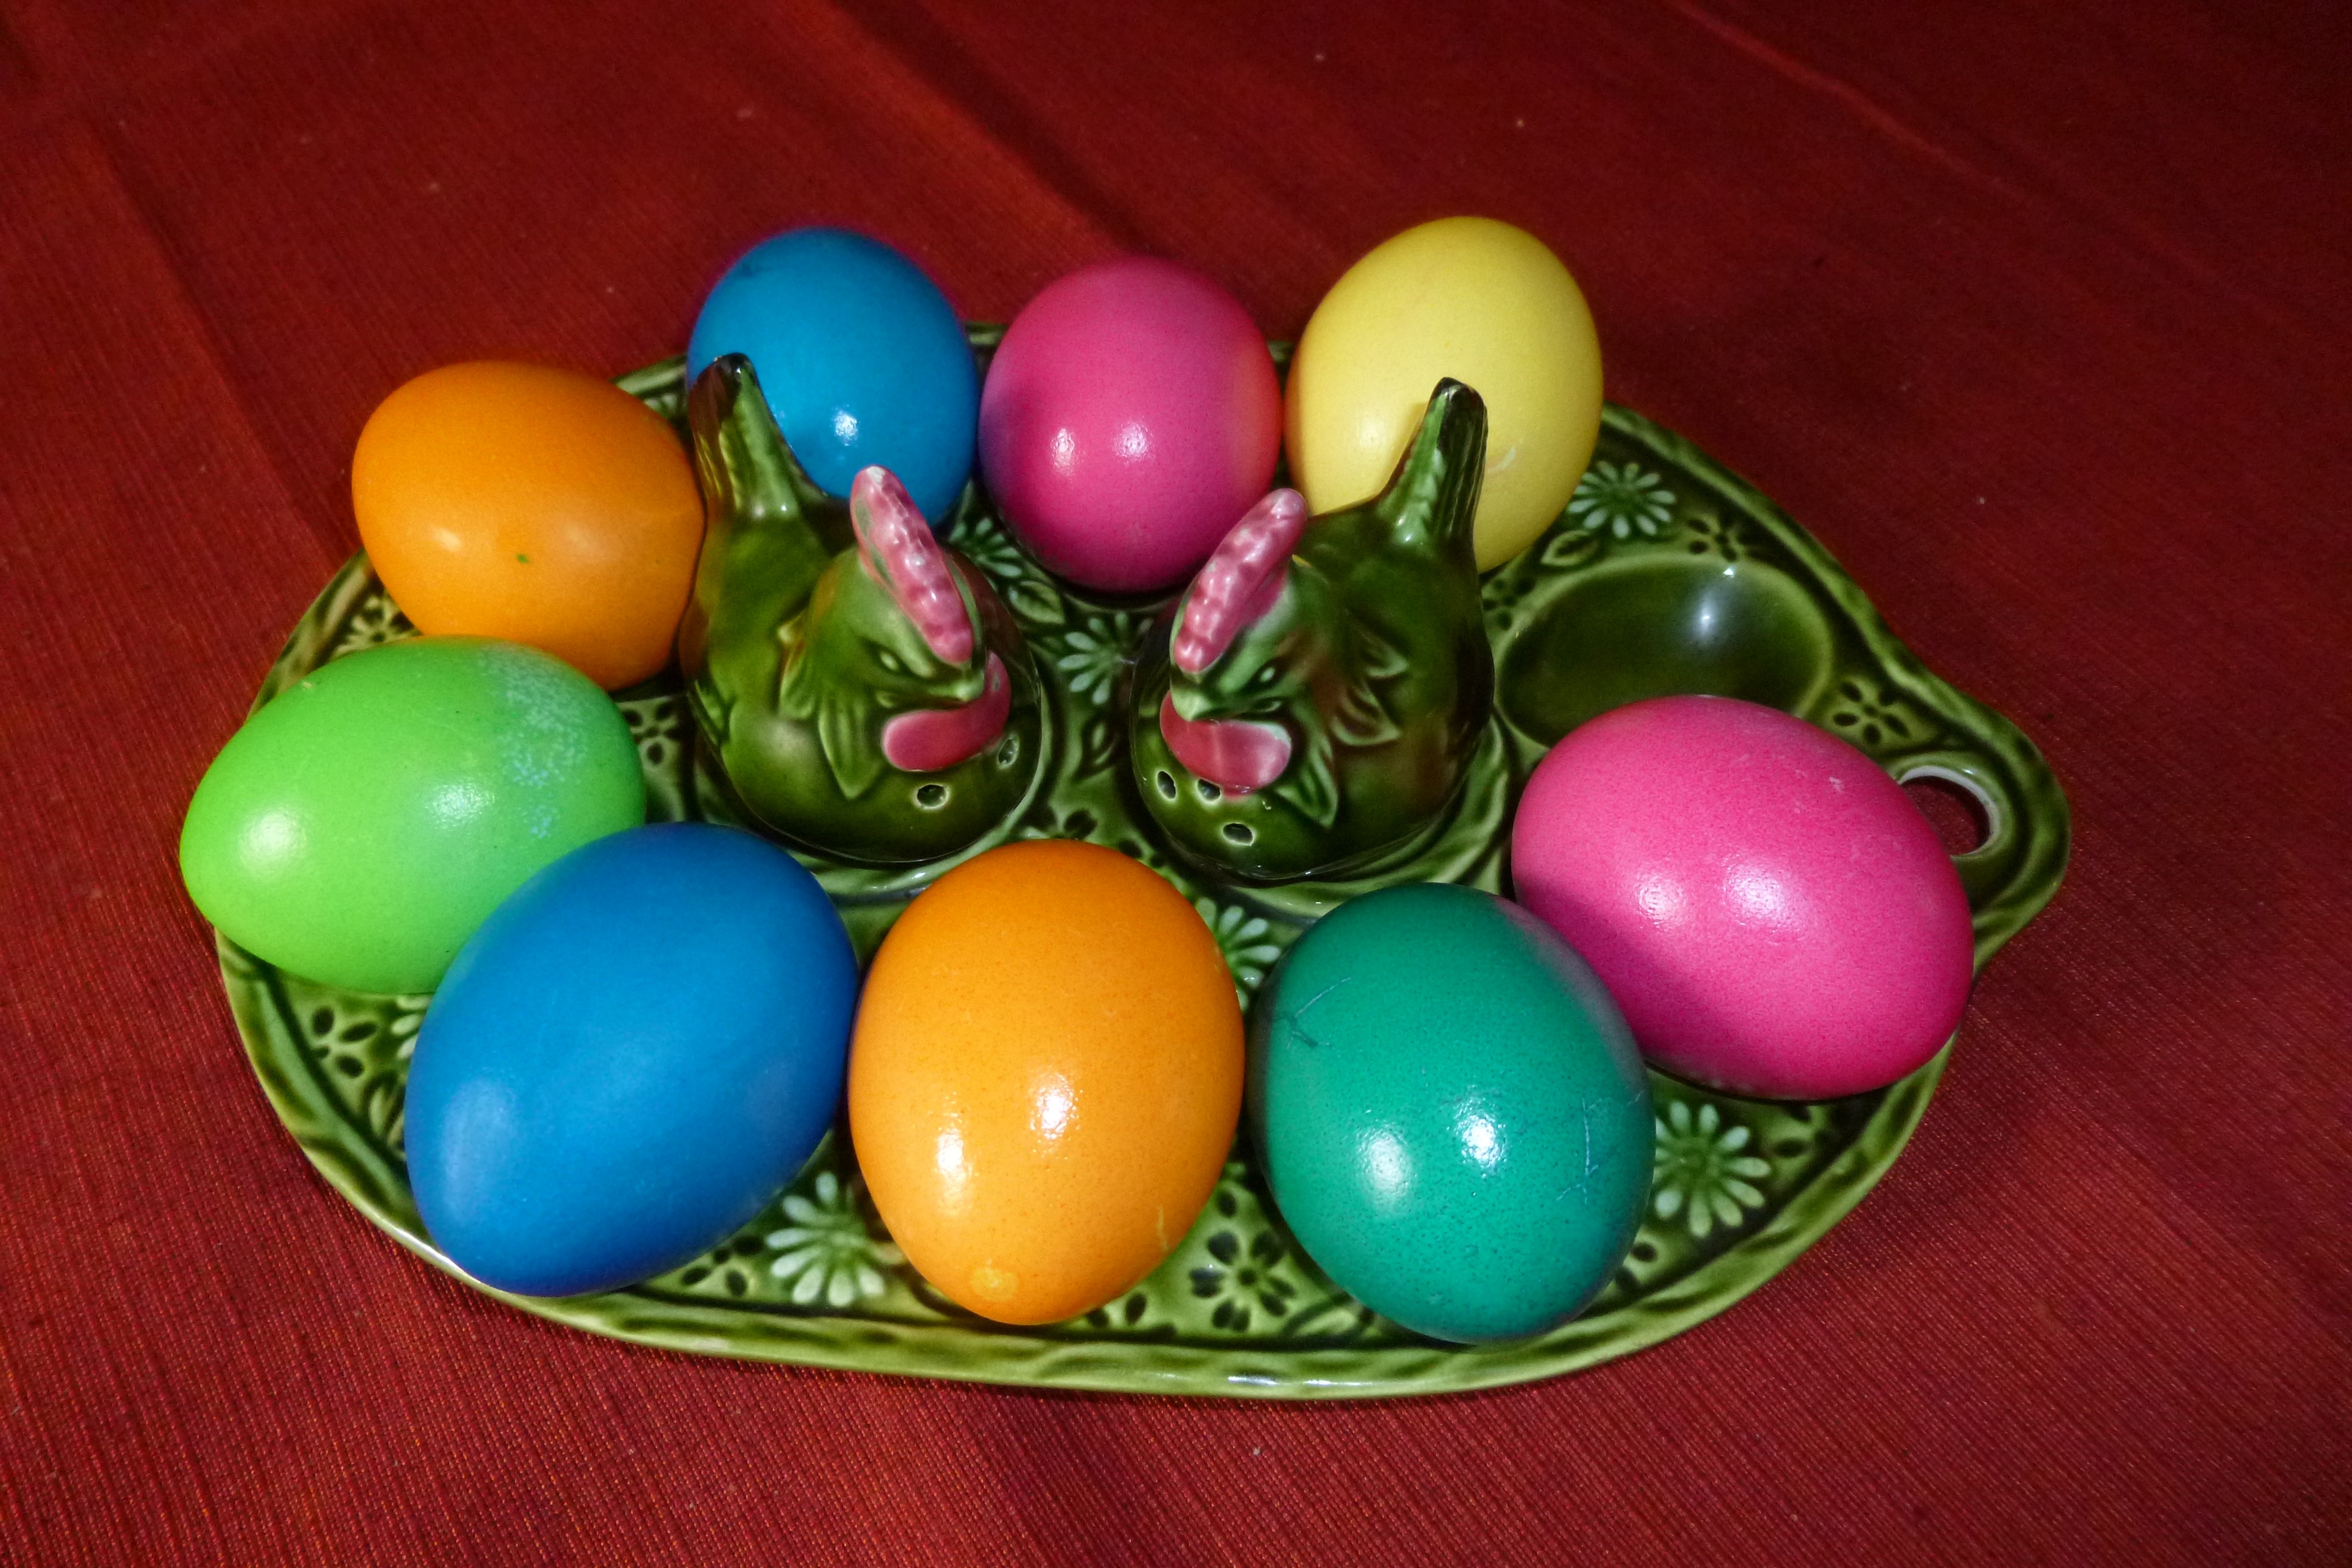
food, spring, color, colorful, egg, painting, easter, colored, chicks, oval, easter egg, painted egg, easter greeting